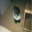
Label: cat